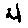
Label: 4